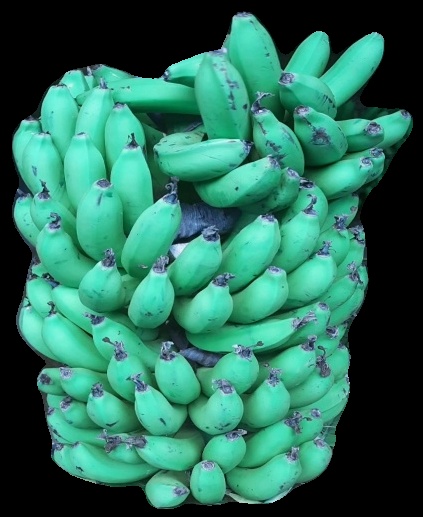
Variety: pachbale
Grade: grade1